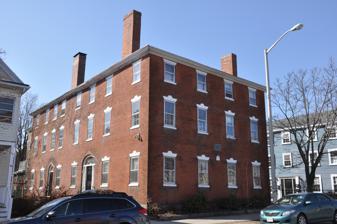
Building: Joseph Fenno House
Country: United States of America
Year built: 1812
United States historic place Joseph Fenno House–Woman's Friend Society U.S. National Register of Historic Places Show map of Massachusetts Show map of the United States Location 12–14 Hawthorne Blvd., Salem, Massachusetts Coordinates 42°31′18″N 70°53′25″W / 42.52167°N 70.89028°W / 42.52167; -70.89028 Area less than one acre Built 1811 ( 1811 ) Architect Samuel Field McIntire Architectural style Federal NRHP reference No. 08000906 Added to NRHP September 17, 2008 The Joseph Fenno House–Woman's Friend Society is a historic building at 12–14 Hawthorne Boulevard in Salem, Massachusetts . The building was probably designed by Samuel Field McIntire, son of noted Salem building Samuel McIntire , and built 1811–12 for Joseph Fenno, a feltmaker turned merchant. The house was designed as a double house , although the reasons why Fenno wanted such a house are not known. He sold the property to his son in 1814 after moving to Columbia, Maine , and the two units were sold out of the family in 1822 and 1832. Each half of the house then went through a succession of owners. The most notable of these was John Bertram, a wealthy merchant, railroad investor and philanthropist, who purchased the northern unit in 1879, and immediately arranged for its eventual donation to the Woman's Friend Society on behalf of his daughter, Jennie Emmerton. The society acquired full ownership of that unit in 1884, and purchased the southern unit in 1894. The property remains in the society's possession, and is used by it in the provision of its services. The building was listed on the National Register of Historic Places on September 17, 2008. Salem, 1820 See also List of historic houses in Massachusetts National Register of Historic Places listings in Salem, Massachusetts National Register of Historic Places listings in Essex County, Massachusetts References